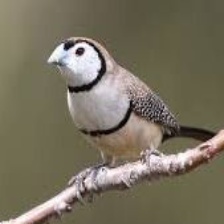
Species: DOUBLE BARRED FINCH
Scientific name: TAENIOPYGIA BICHENOVII
ImageNet parent category: house_finch